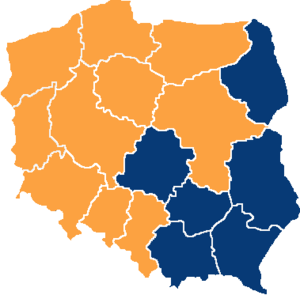
Carte du second tour de la présidentielle polonaise de 2020 - Candidat en tête par voïvodie
L’élection présidentielle polonaise de 2020, septième élection présidentielle de la Troisième République, a lieu les 28 juin et 12 juillet 2020 afin d'élire le président de la république de Pologne pour un mandat de cinq ans.